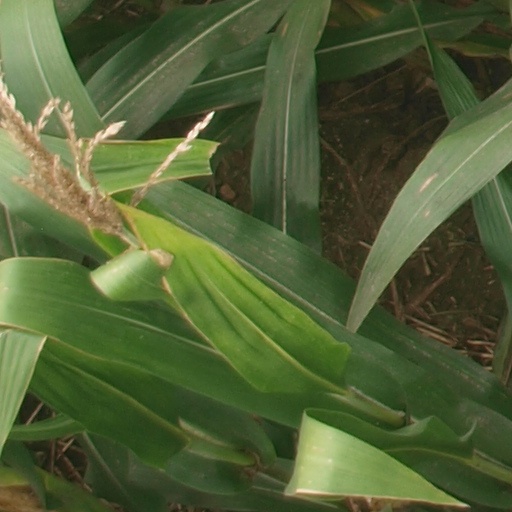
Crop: maize; corn